Portrait of Maria Yermolova

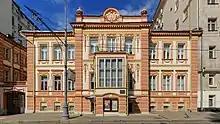
Maria Ermolova's house. Tverskoy boulevard, 11.

The portrait sessions took place in the mansion’s White Hall, a room adorned with mirrors, arches, and moulded cornices. Over the course of February and March 1905, Yermolova sat for thirty-two sessions. To achieve a monumental effect, Serov positioned himself on a low bench, so the slightly taller actress appeared elevated, almost statuesque. He later described the experience to art historian Igor Grabar as physically demanding, noting the cramped position and lack of space to step back or even shift. The sessions were conducted in near silence, interrupted only occasionally by Shubinsky’s brief appearances.